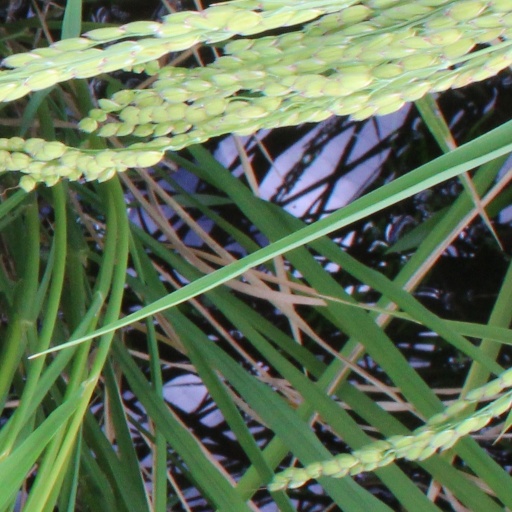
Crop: rice